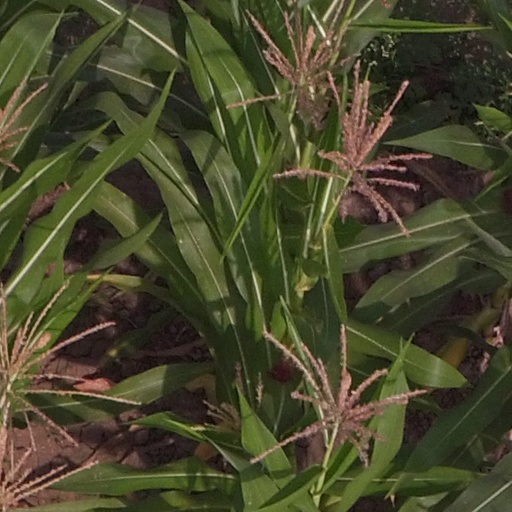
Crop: maize; corn